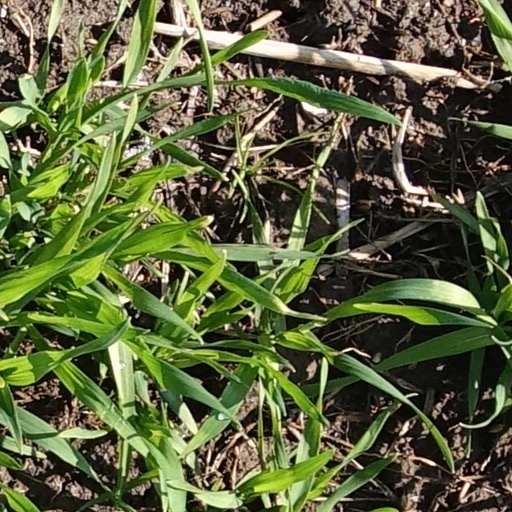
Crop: wheat